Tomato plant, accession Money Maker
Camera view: vertical (180 deg); turntable rotation: 0 degrees
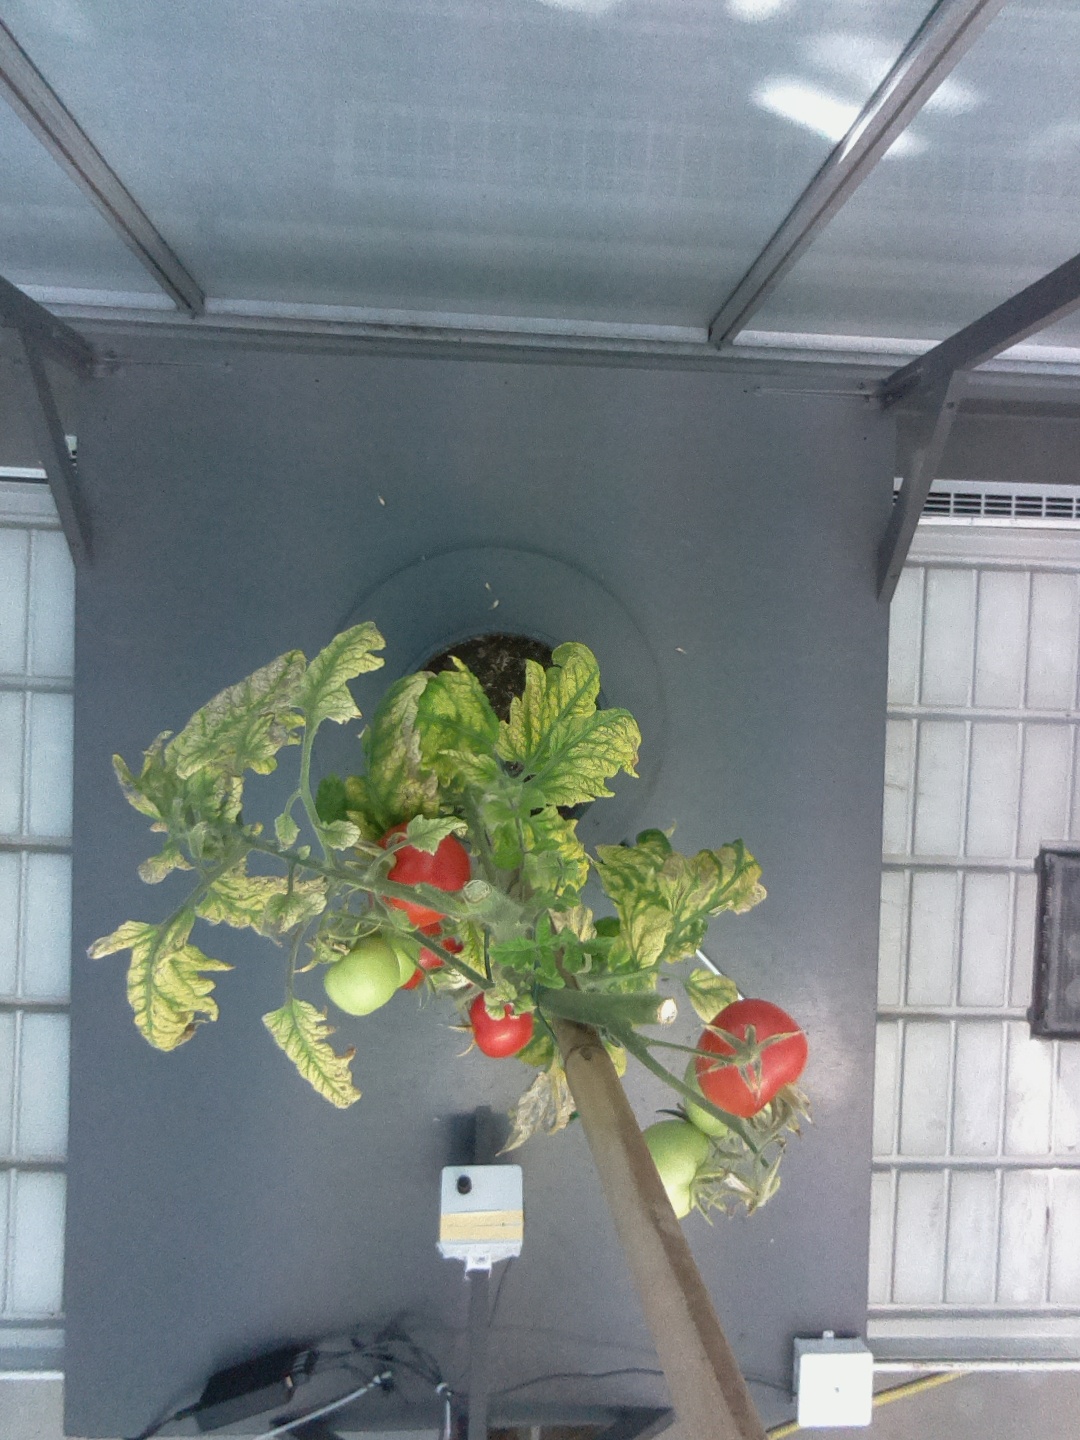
BBCH growth stage 85: 50%-60% of fruits show typical fully ripe color